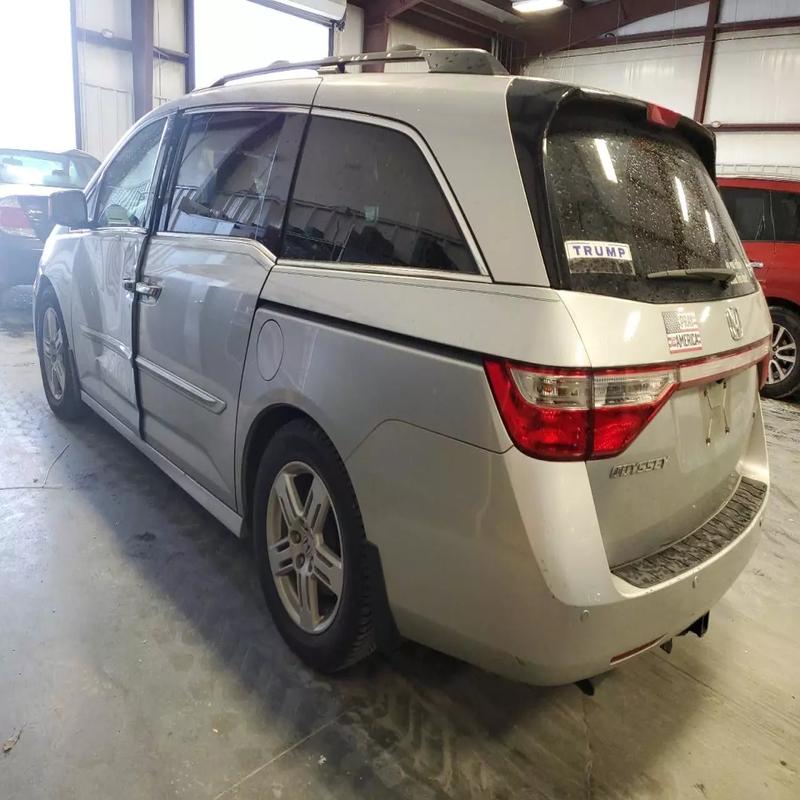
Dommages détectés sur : porte avant gauche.
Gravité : mineur